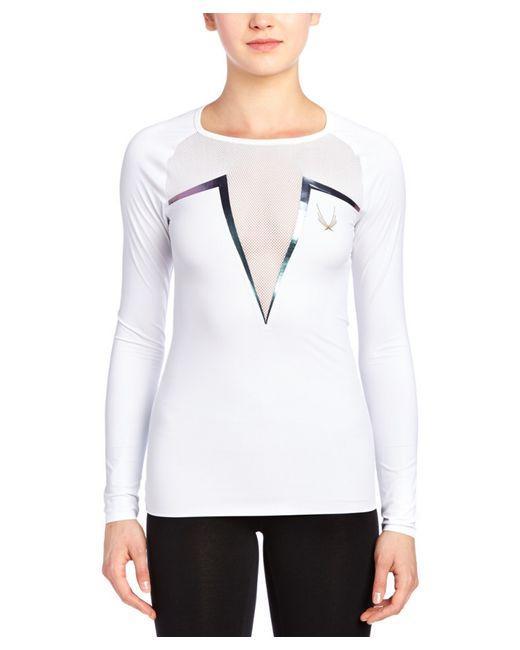
Weißes Langarmhemd mit V-förmigem Mesh-Design, Freizeitkleidung